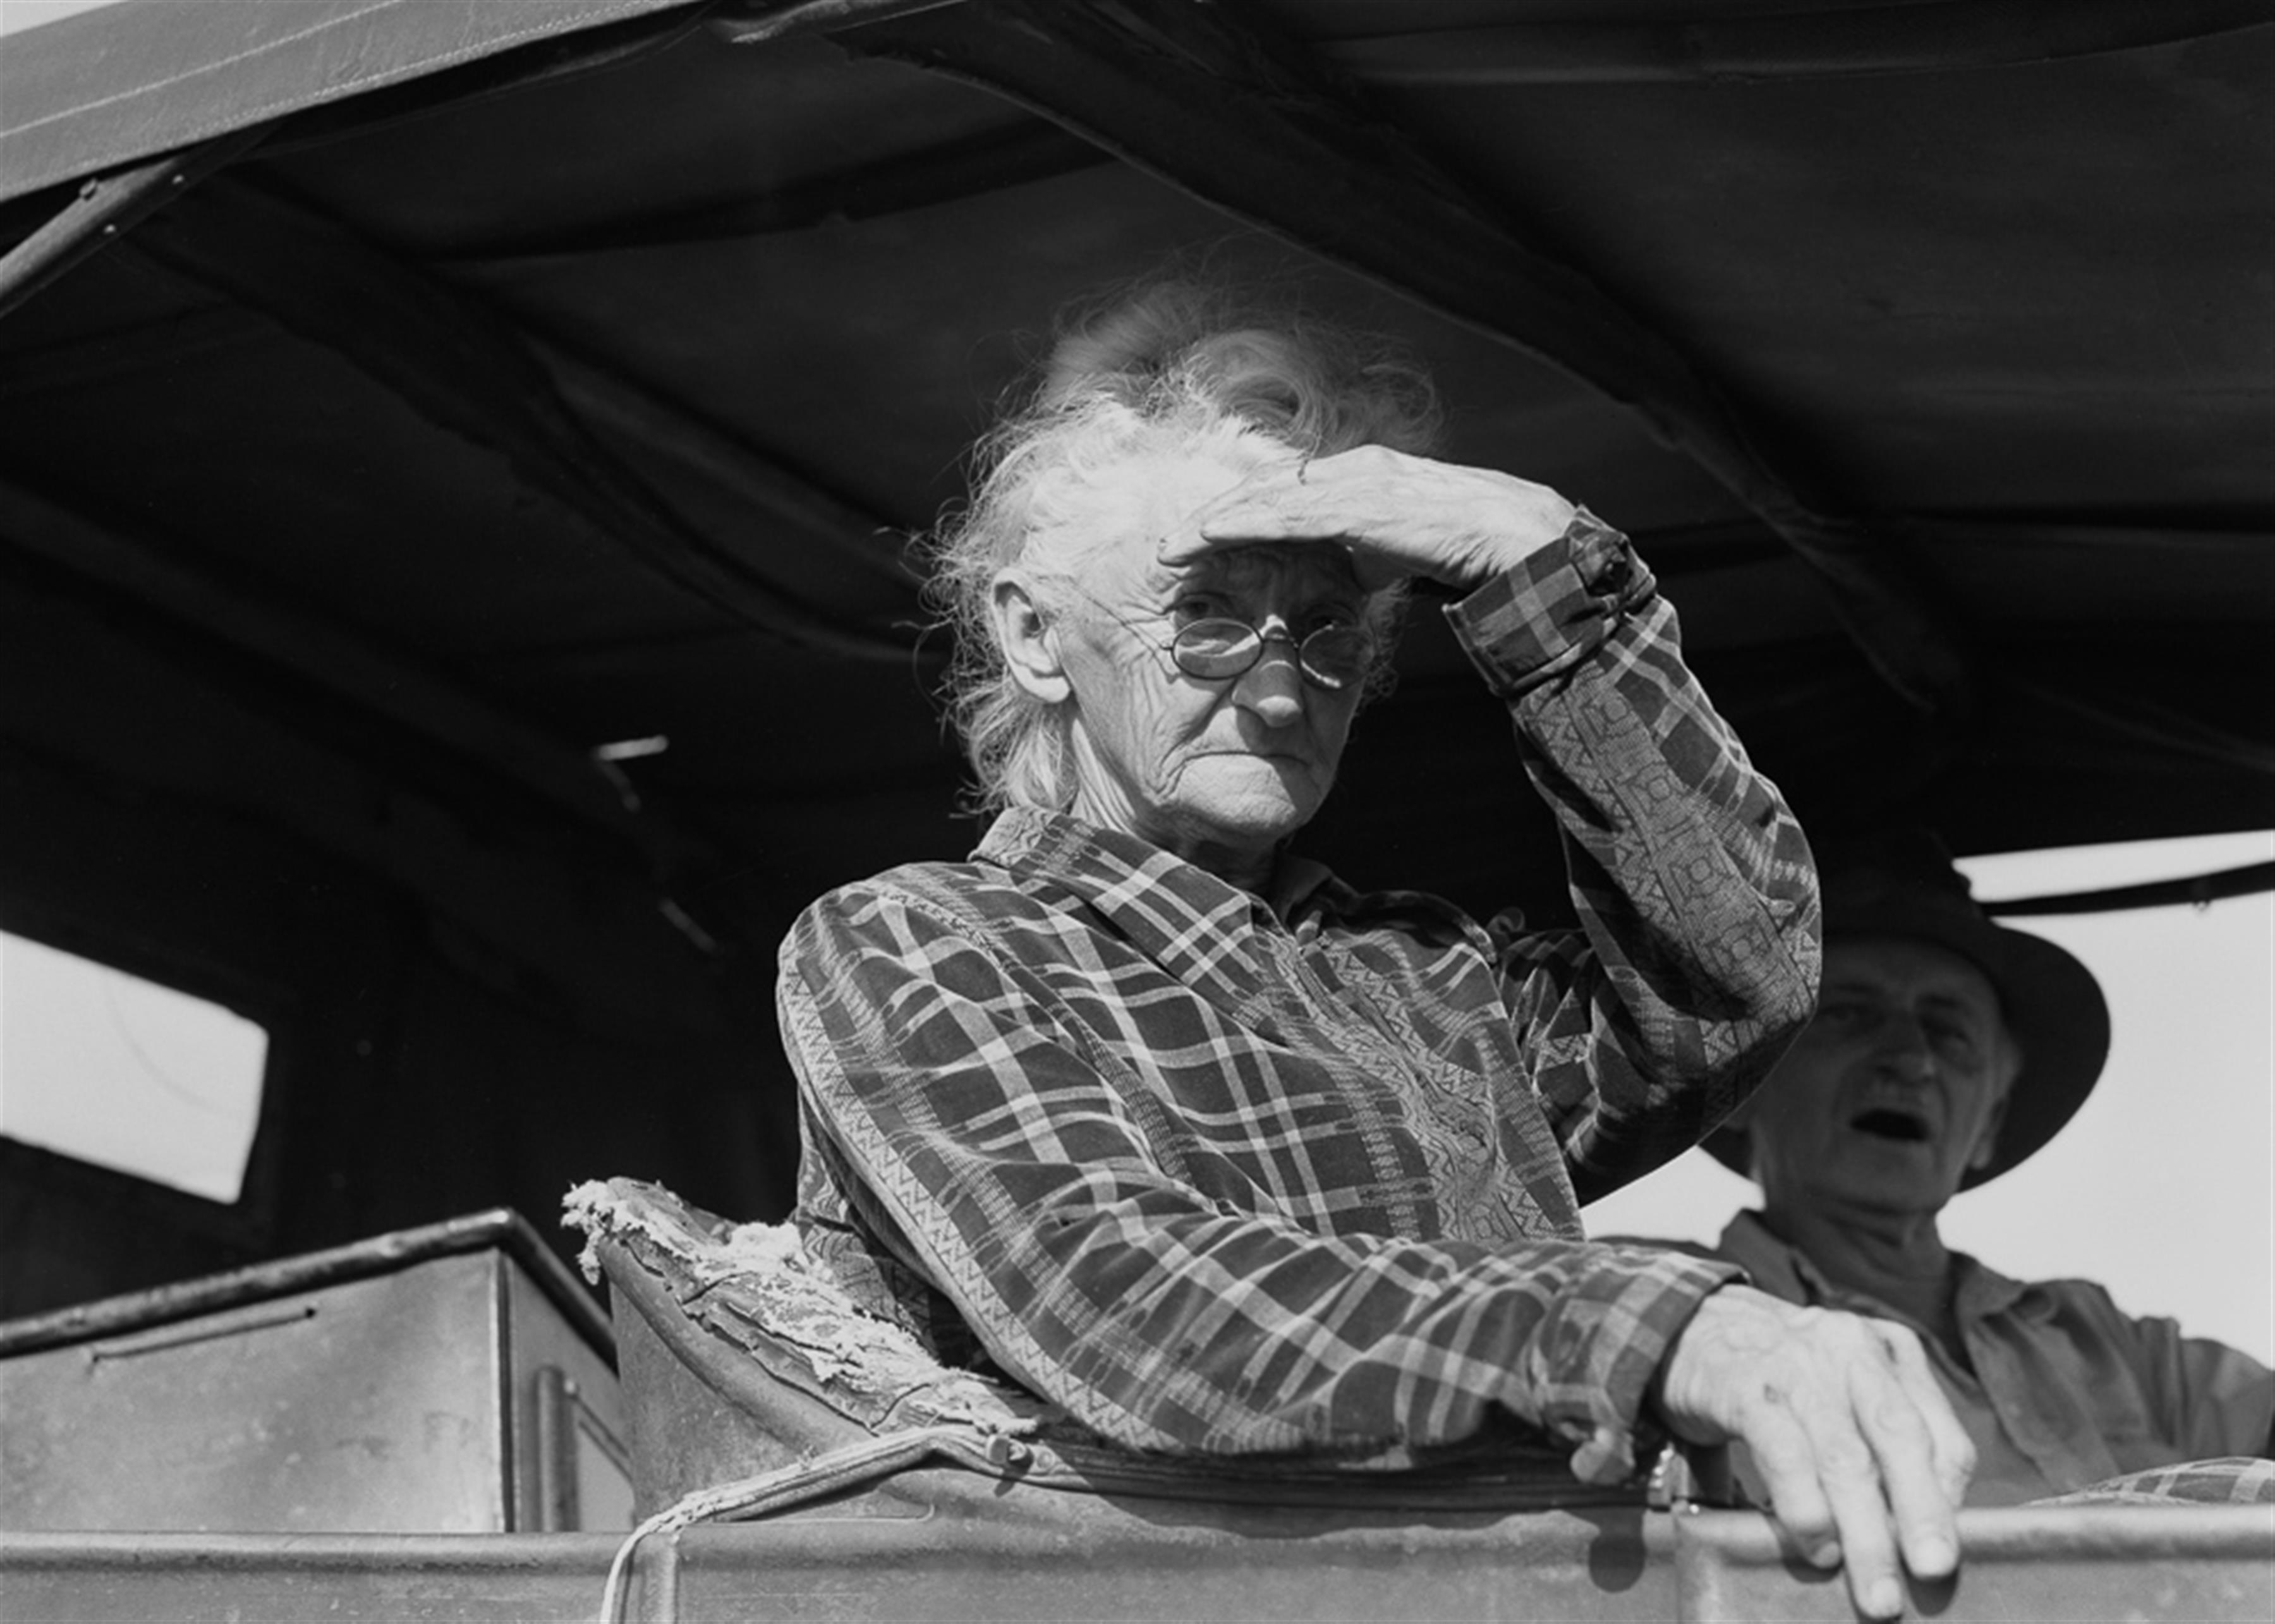
man, person, black and white, woman, white, photography, automobile, old, travelling, female, portrait, sitting, black, monochrome, farmer, caucasian, photograph, senior, 1940, monochrome photography, film noir, human positions